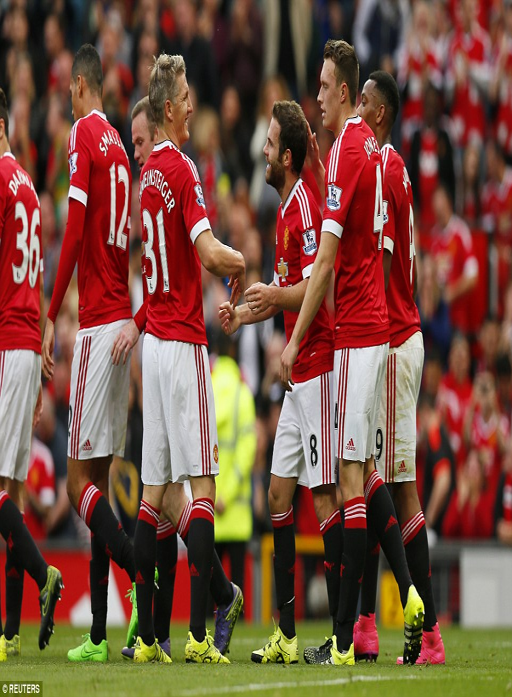
person was congratulated by his team - mates after scoring his second goal in as many games for airline this season